Beryllium

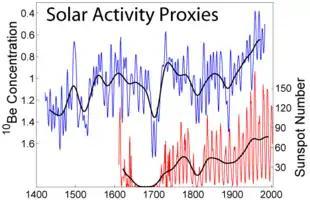
Plot showing variations in solar activity, including variation in sunspot number (red) and Be concentration (blue). Note that the beryllium scale is inverted, so increases on this scale indicate lower Be levels

Radioactive cosmogenic Be is produced in the atmosphere of the Earth by the cosmic ray spallation of oxygen. Then the Be accumulates at the soil surface, where its relatively long half-life (1.36 million years) permits a long residence time before decaying to boron-10. Thus, Be and its daughter products are used to examine natural soil erosion, soil formation and the development of lateritic soils, and as a proxy for measurement of the variations in solar activity and the age of ice cores. The production of Be is inversely related to solar activity, because increased solar wind during periods of high solar activity decreases the flux of galactic cosmic rays that reach the Earth. Nuclear explosions also form Be by the reaction of fast neutrons with C in the carbon dioxide in air. This is one of the indicators of past activity at nuclear weapon test sites.